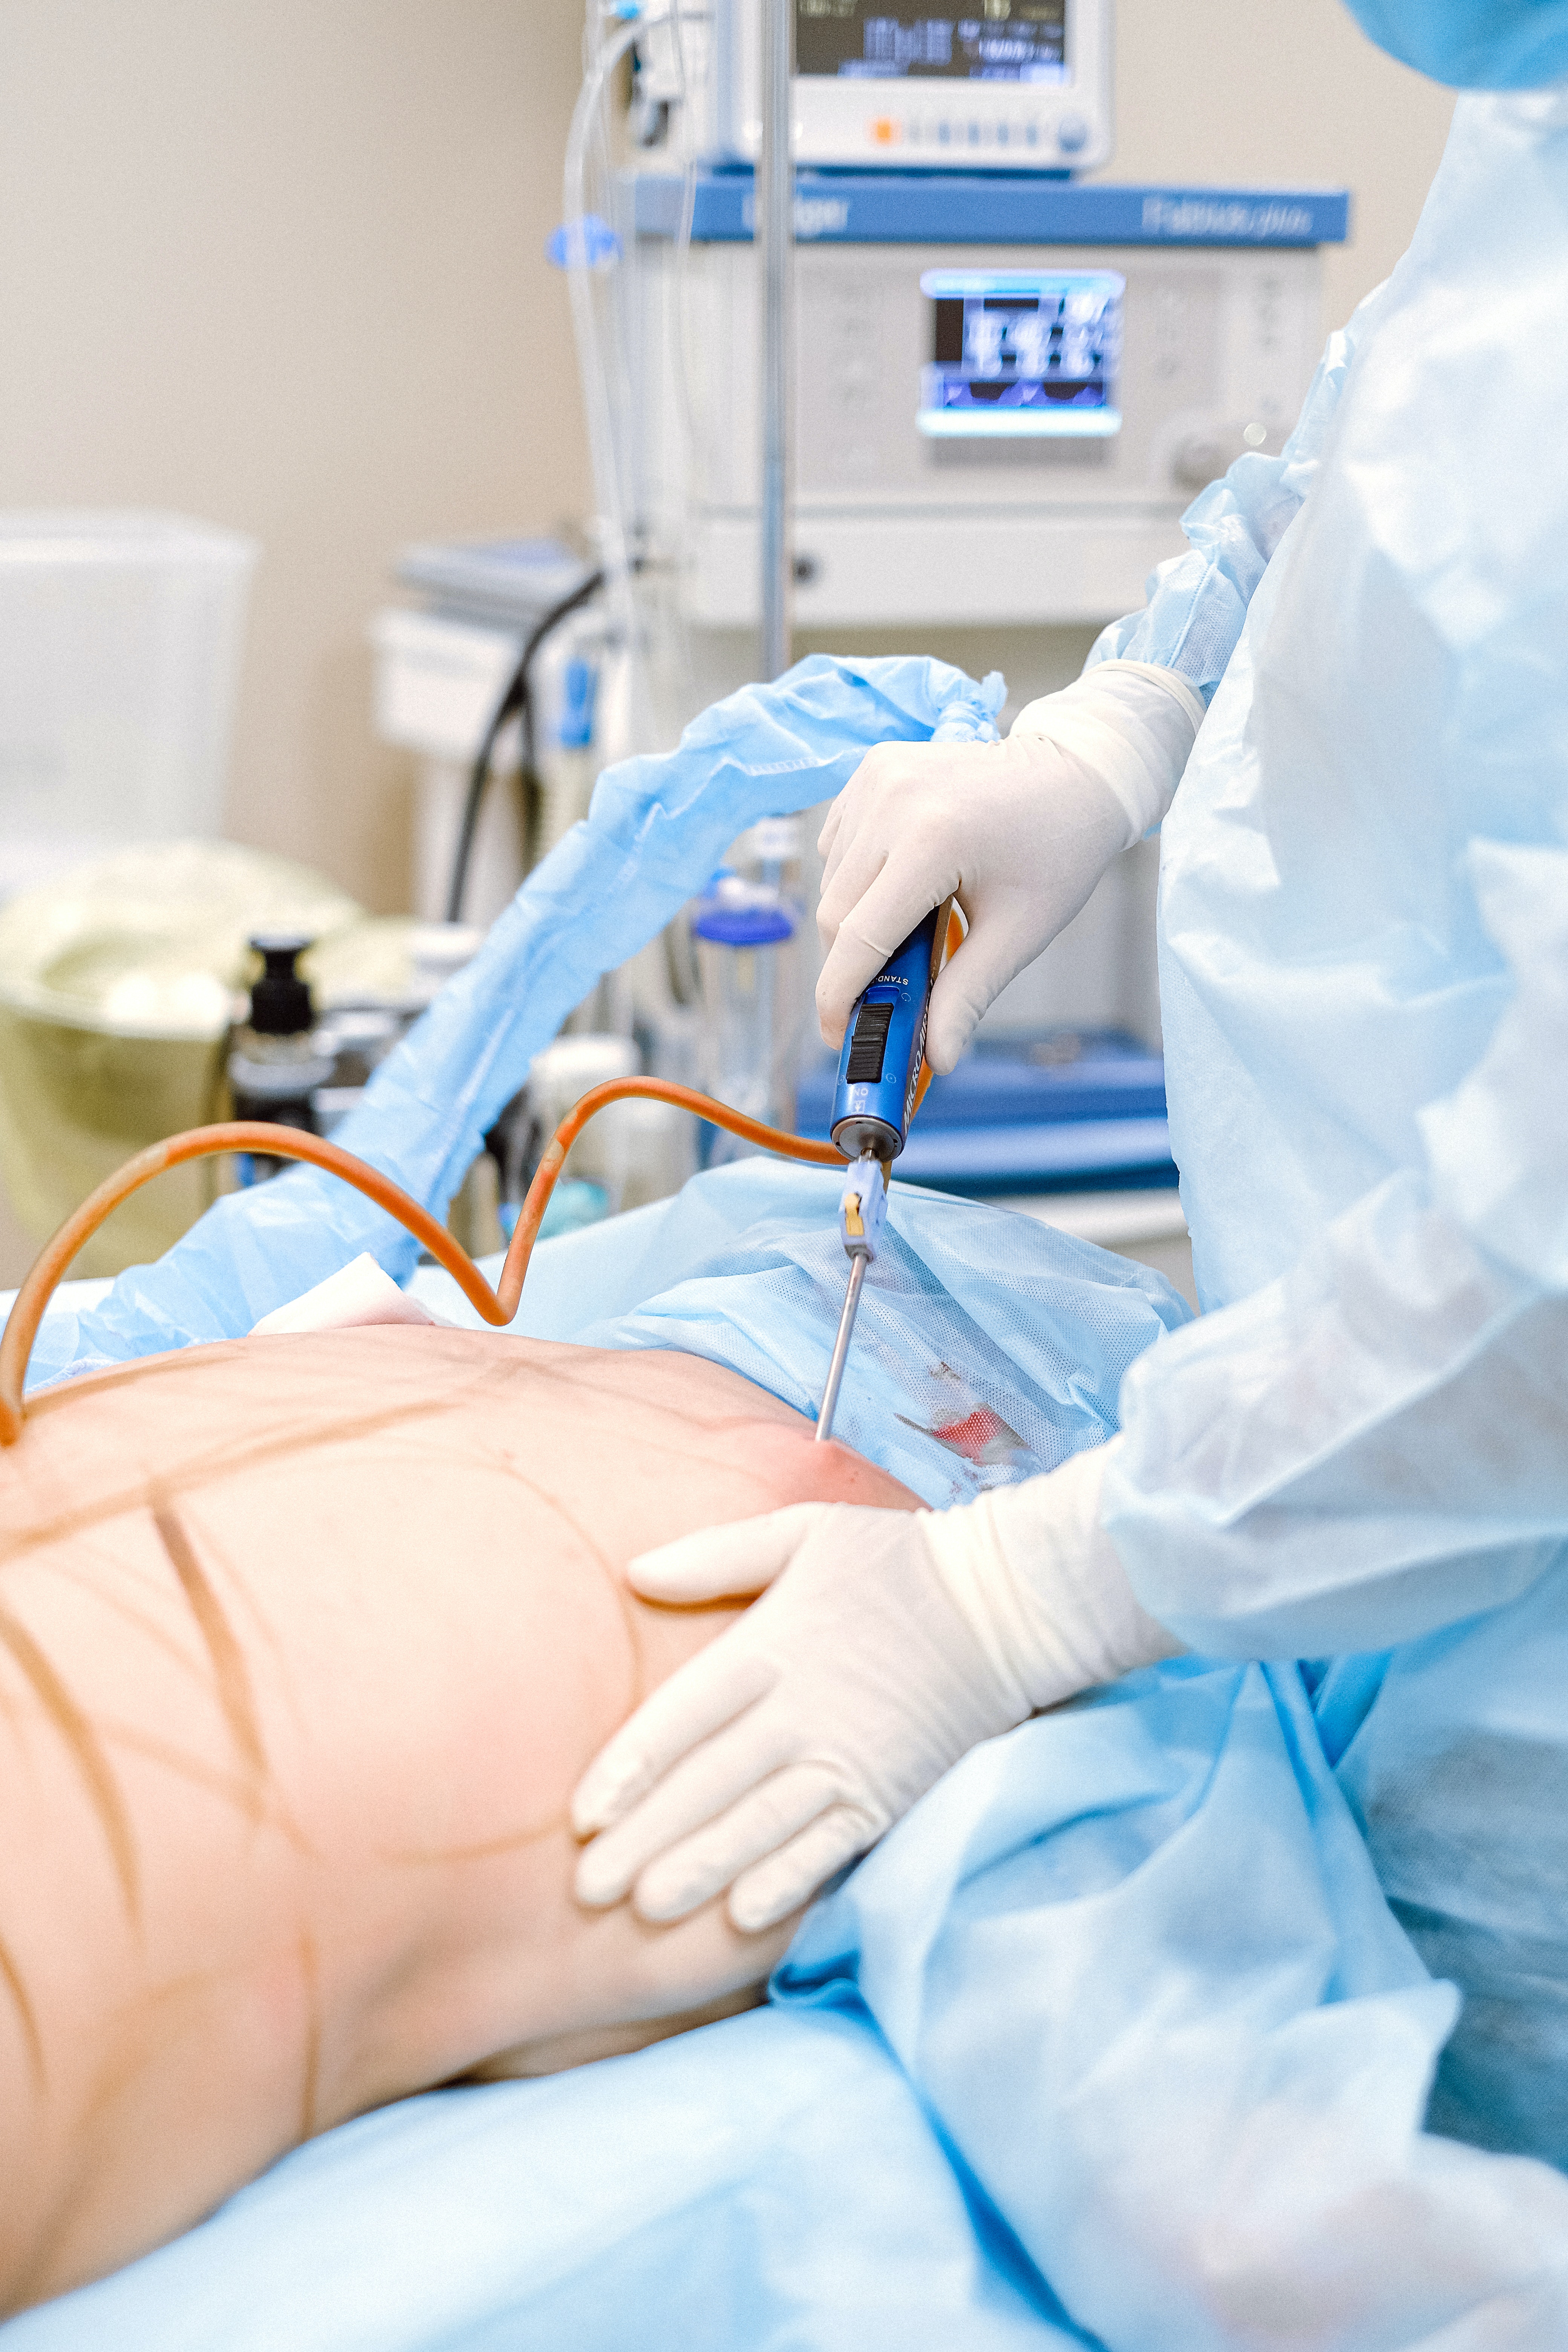
Objects detected:
Gloves
Gloves